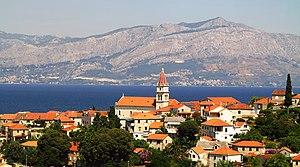
Vue sur le village, la mer et le continent